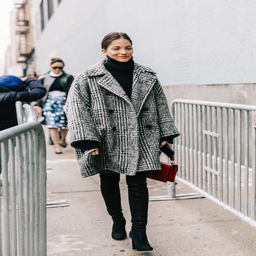
this outfit has a square form which is coming back in the fashion world .